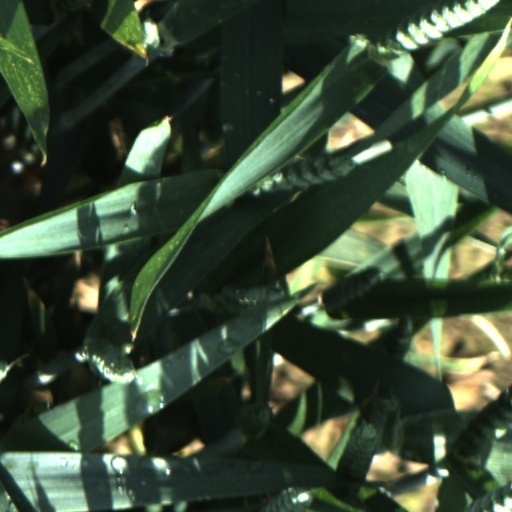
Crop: wheat